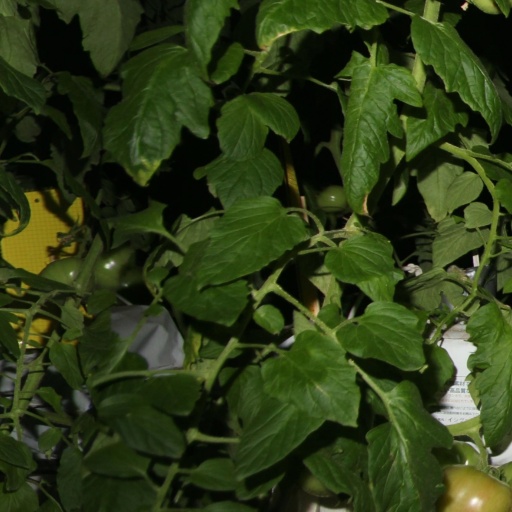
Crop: tomato